Answer in natural language. Considering the relative positions, is white color dining table to the left or right of modern chair with striped upholstery? Choose between the following options: left or right
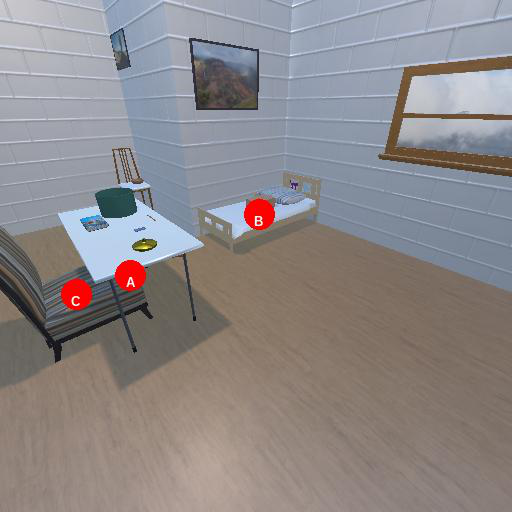
<answer>right</answer>